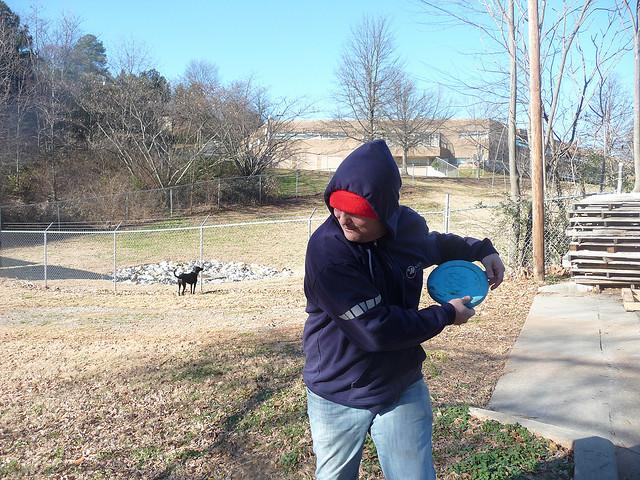
A man gets ready to throw a Frisbee.